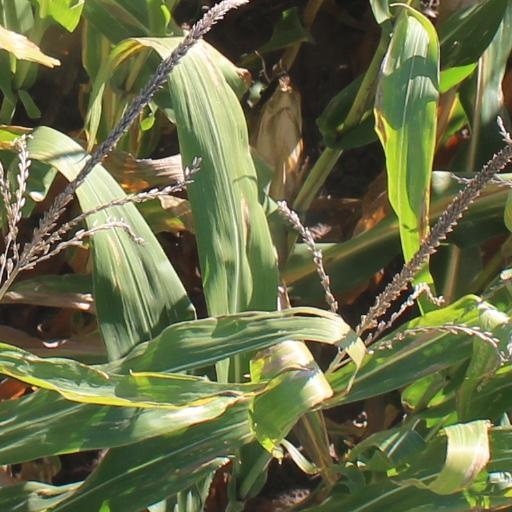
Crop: maize; corn